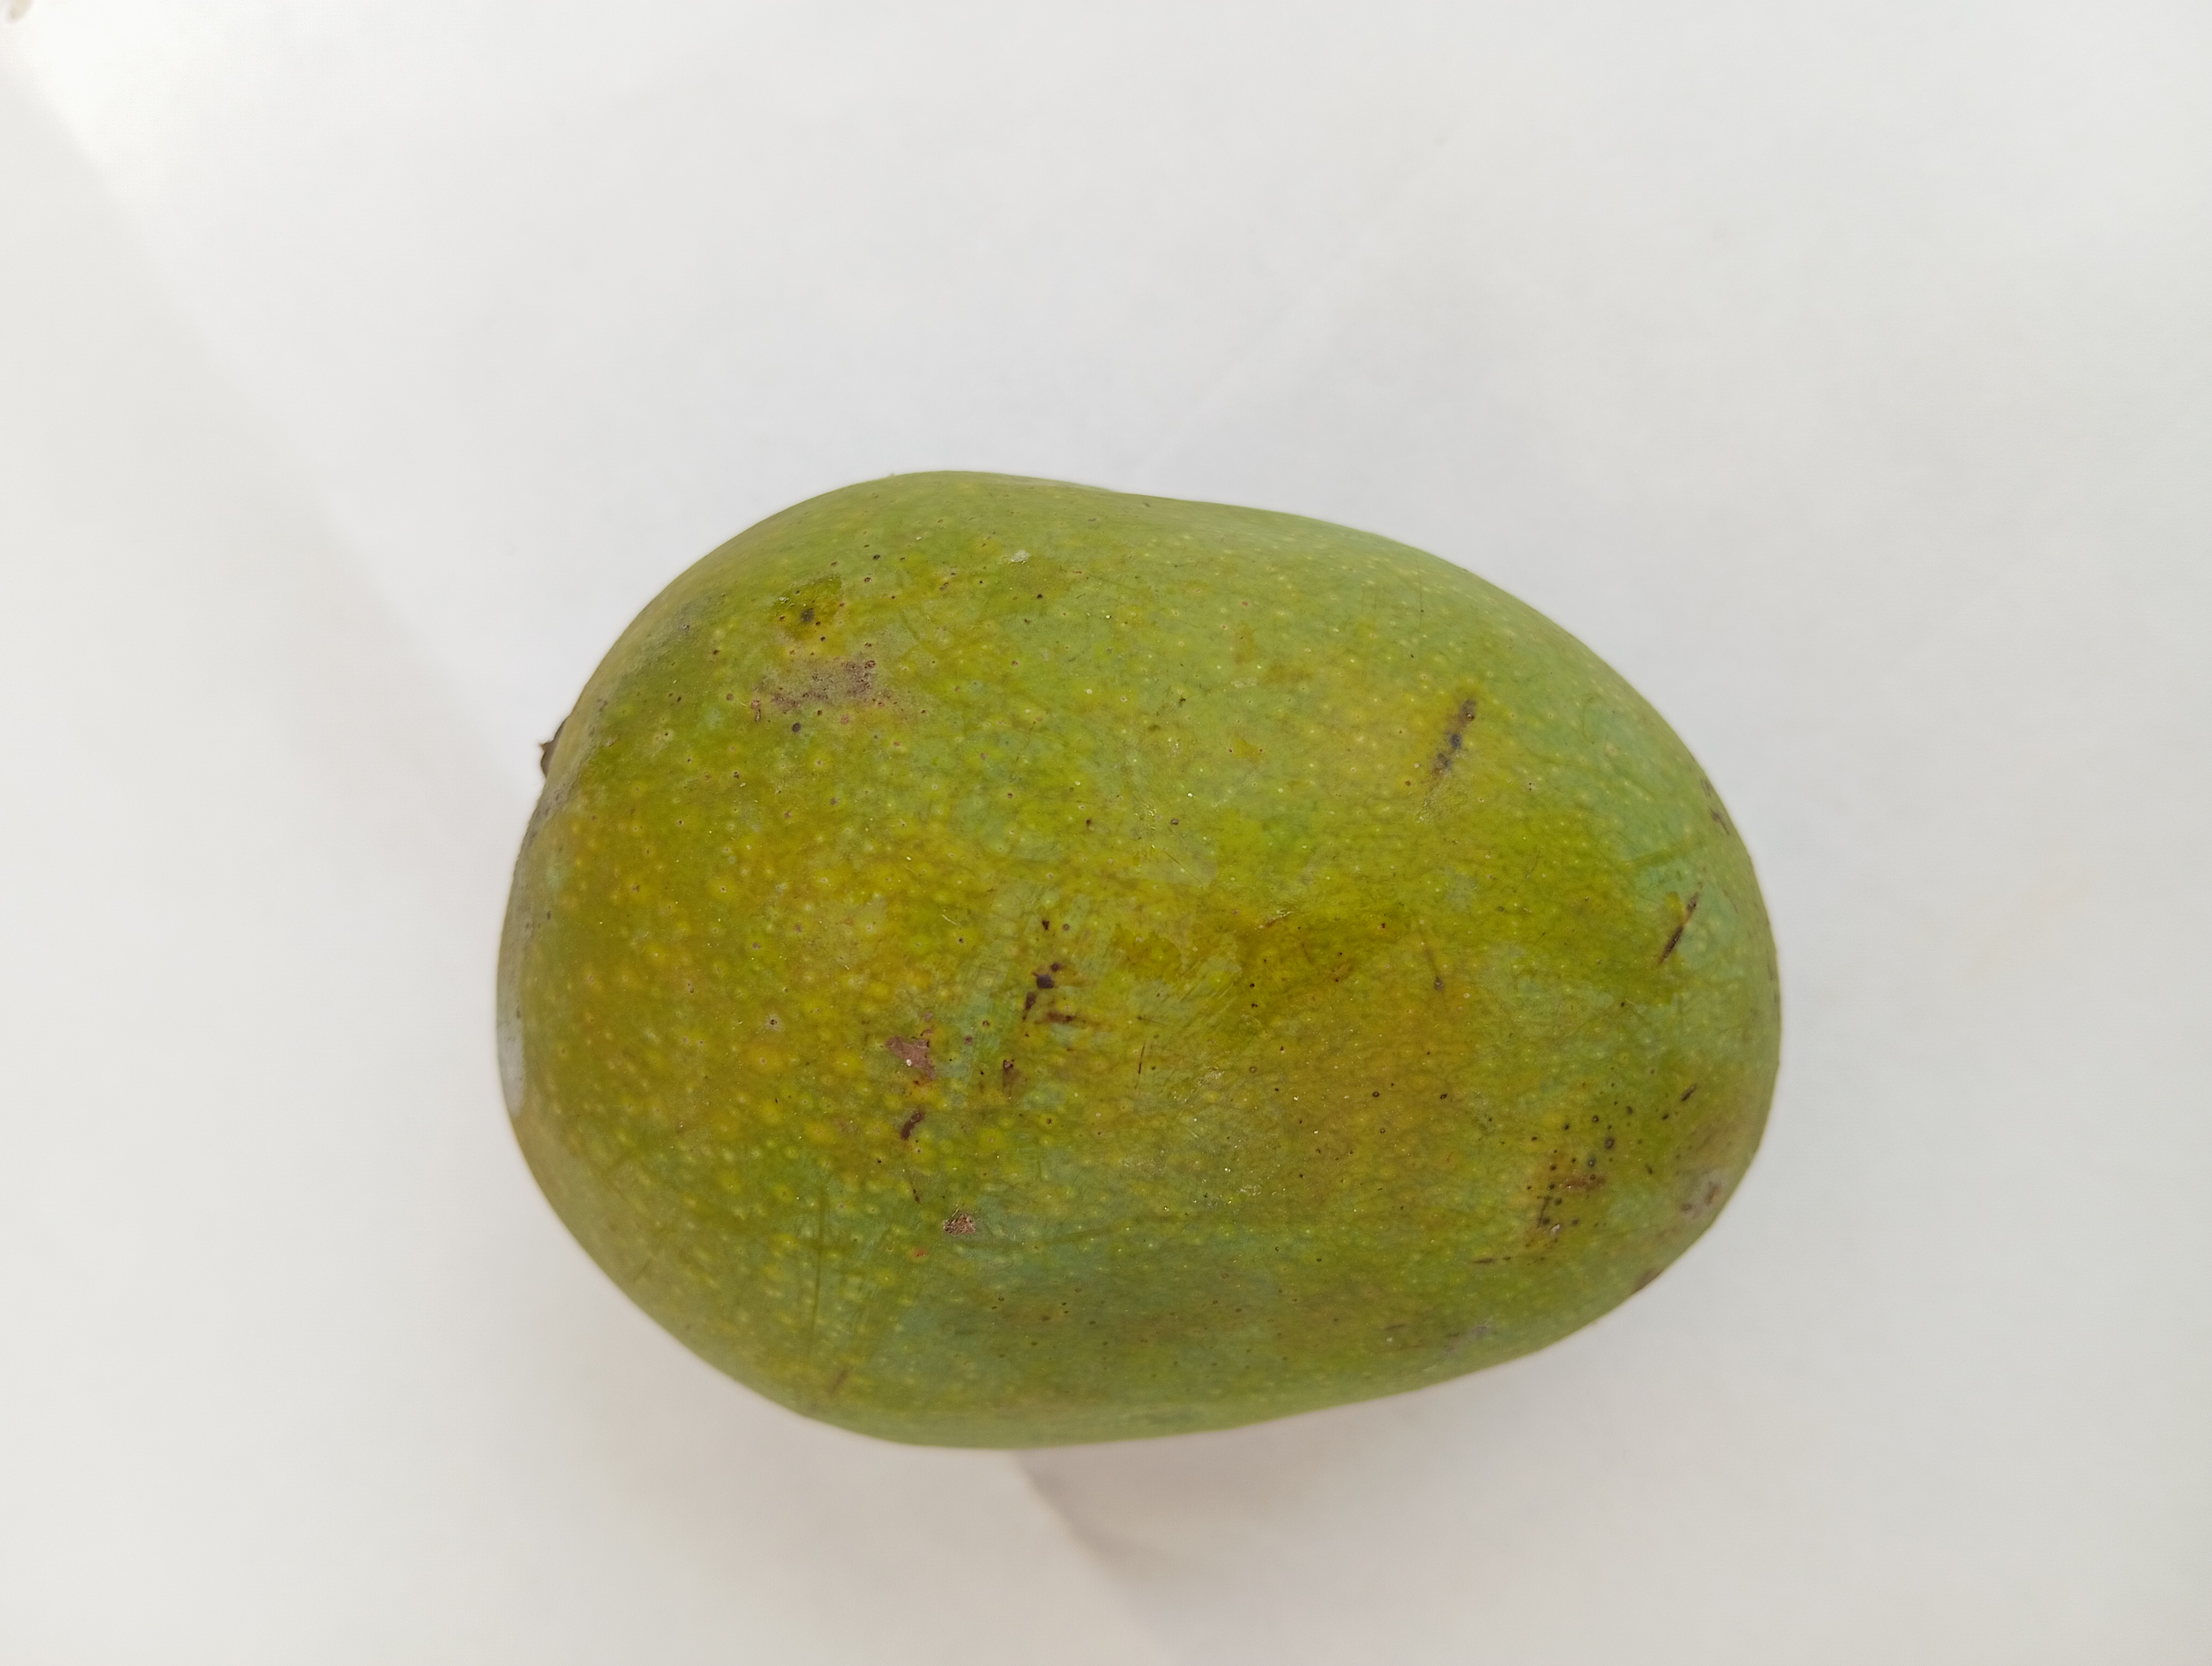
Mango variety: Himsagar